Siege of Malakand

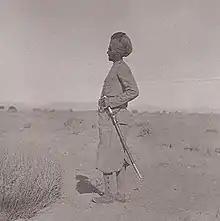
Indian sepoys from the 24th and 31st Punjab battalions received praise for their actions during the siege.

During the first night of the battle, the garrison at Malakand North had not seen much action despite being in the more exposed position, and had spent much of the night firing flares and manoeuvring artillery units. In response Meiklejohn ordered a reconnaissance of the vicinity, whereupon Major Gibbs, the commander of the force, encountered large groups of tribesmen in the valley. Subsequently, he was eventually ordered to collect his forces and stores from Malakand North, and transfer them into the southern camp.